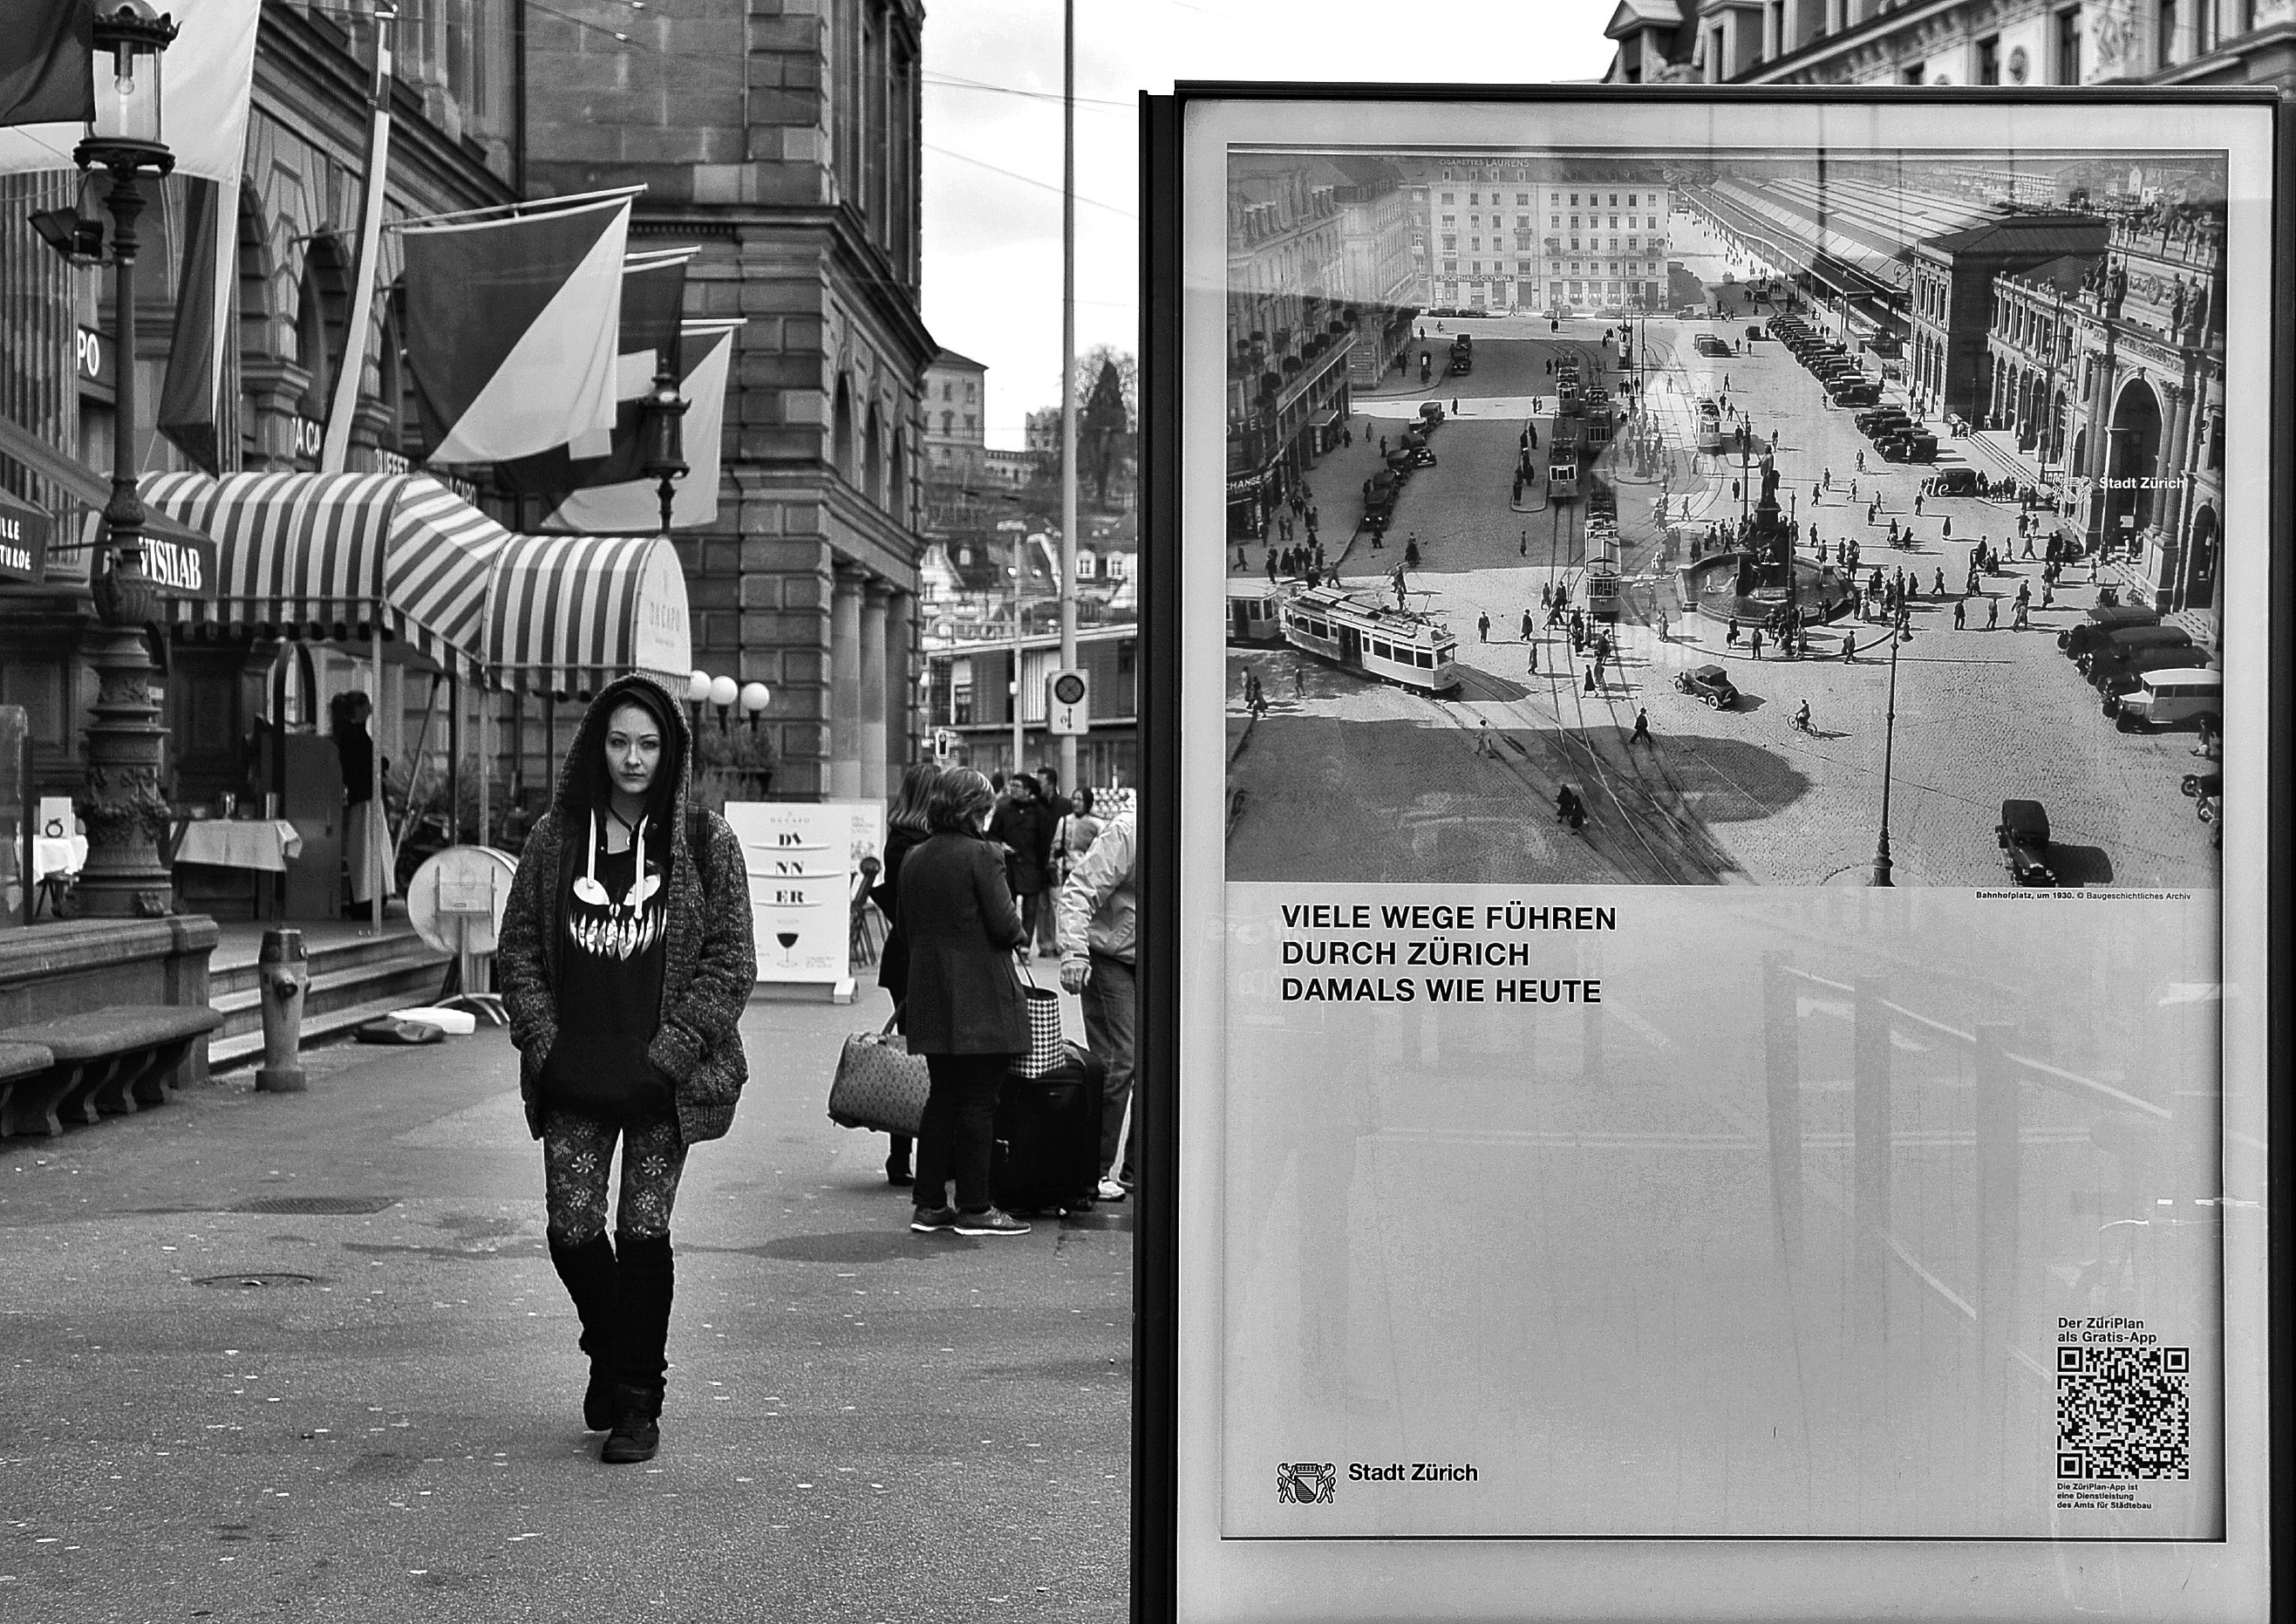
black and white, people, girl, road, street, photography, urban, nikon, black, monochrome, streetphotography, flickr, bw, blackandwhite, candid, infrastructure, photograph, snapshot, streetart, schweiz, switzerland, strasse, zri, zurich, blancoynegro, image, schwarzundweiss, streetscene, mainstation, streetpix, thomas8047, onthestreets, d300s, zrigrafien, streetartstreetlife, 175528, stadtzrich, hb, thestreets, zriplanapp, monochrome photography